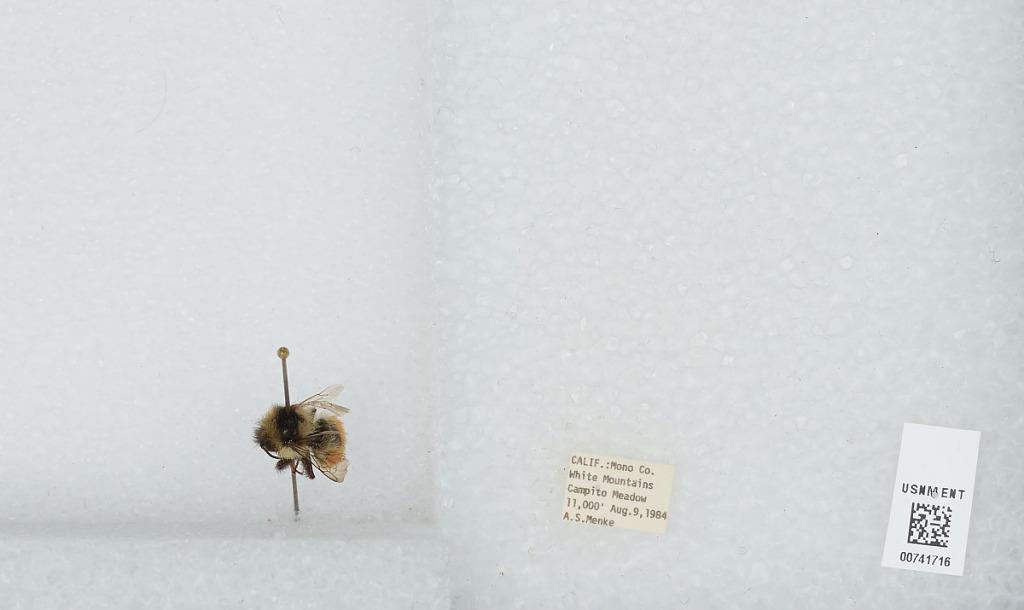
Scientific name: Bombus (Cullumanobombus) rufocinctus Cresson
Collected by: A. Menke
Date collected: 1984-8-9
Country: United States
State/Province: California
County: Mono
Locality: White Mountains, Campito Meadow
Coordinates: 37.5031, -118.211